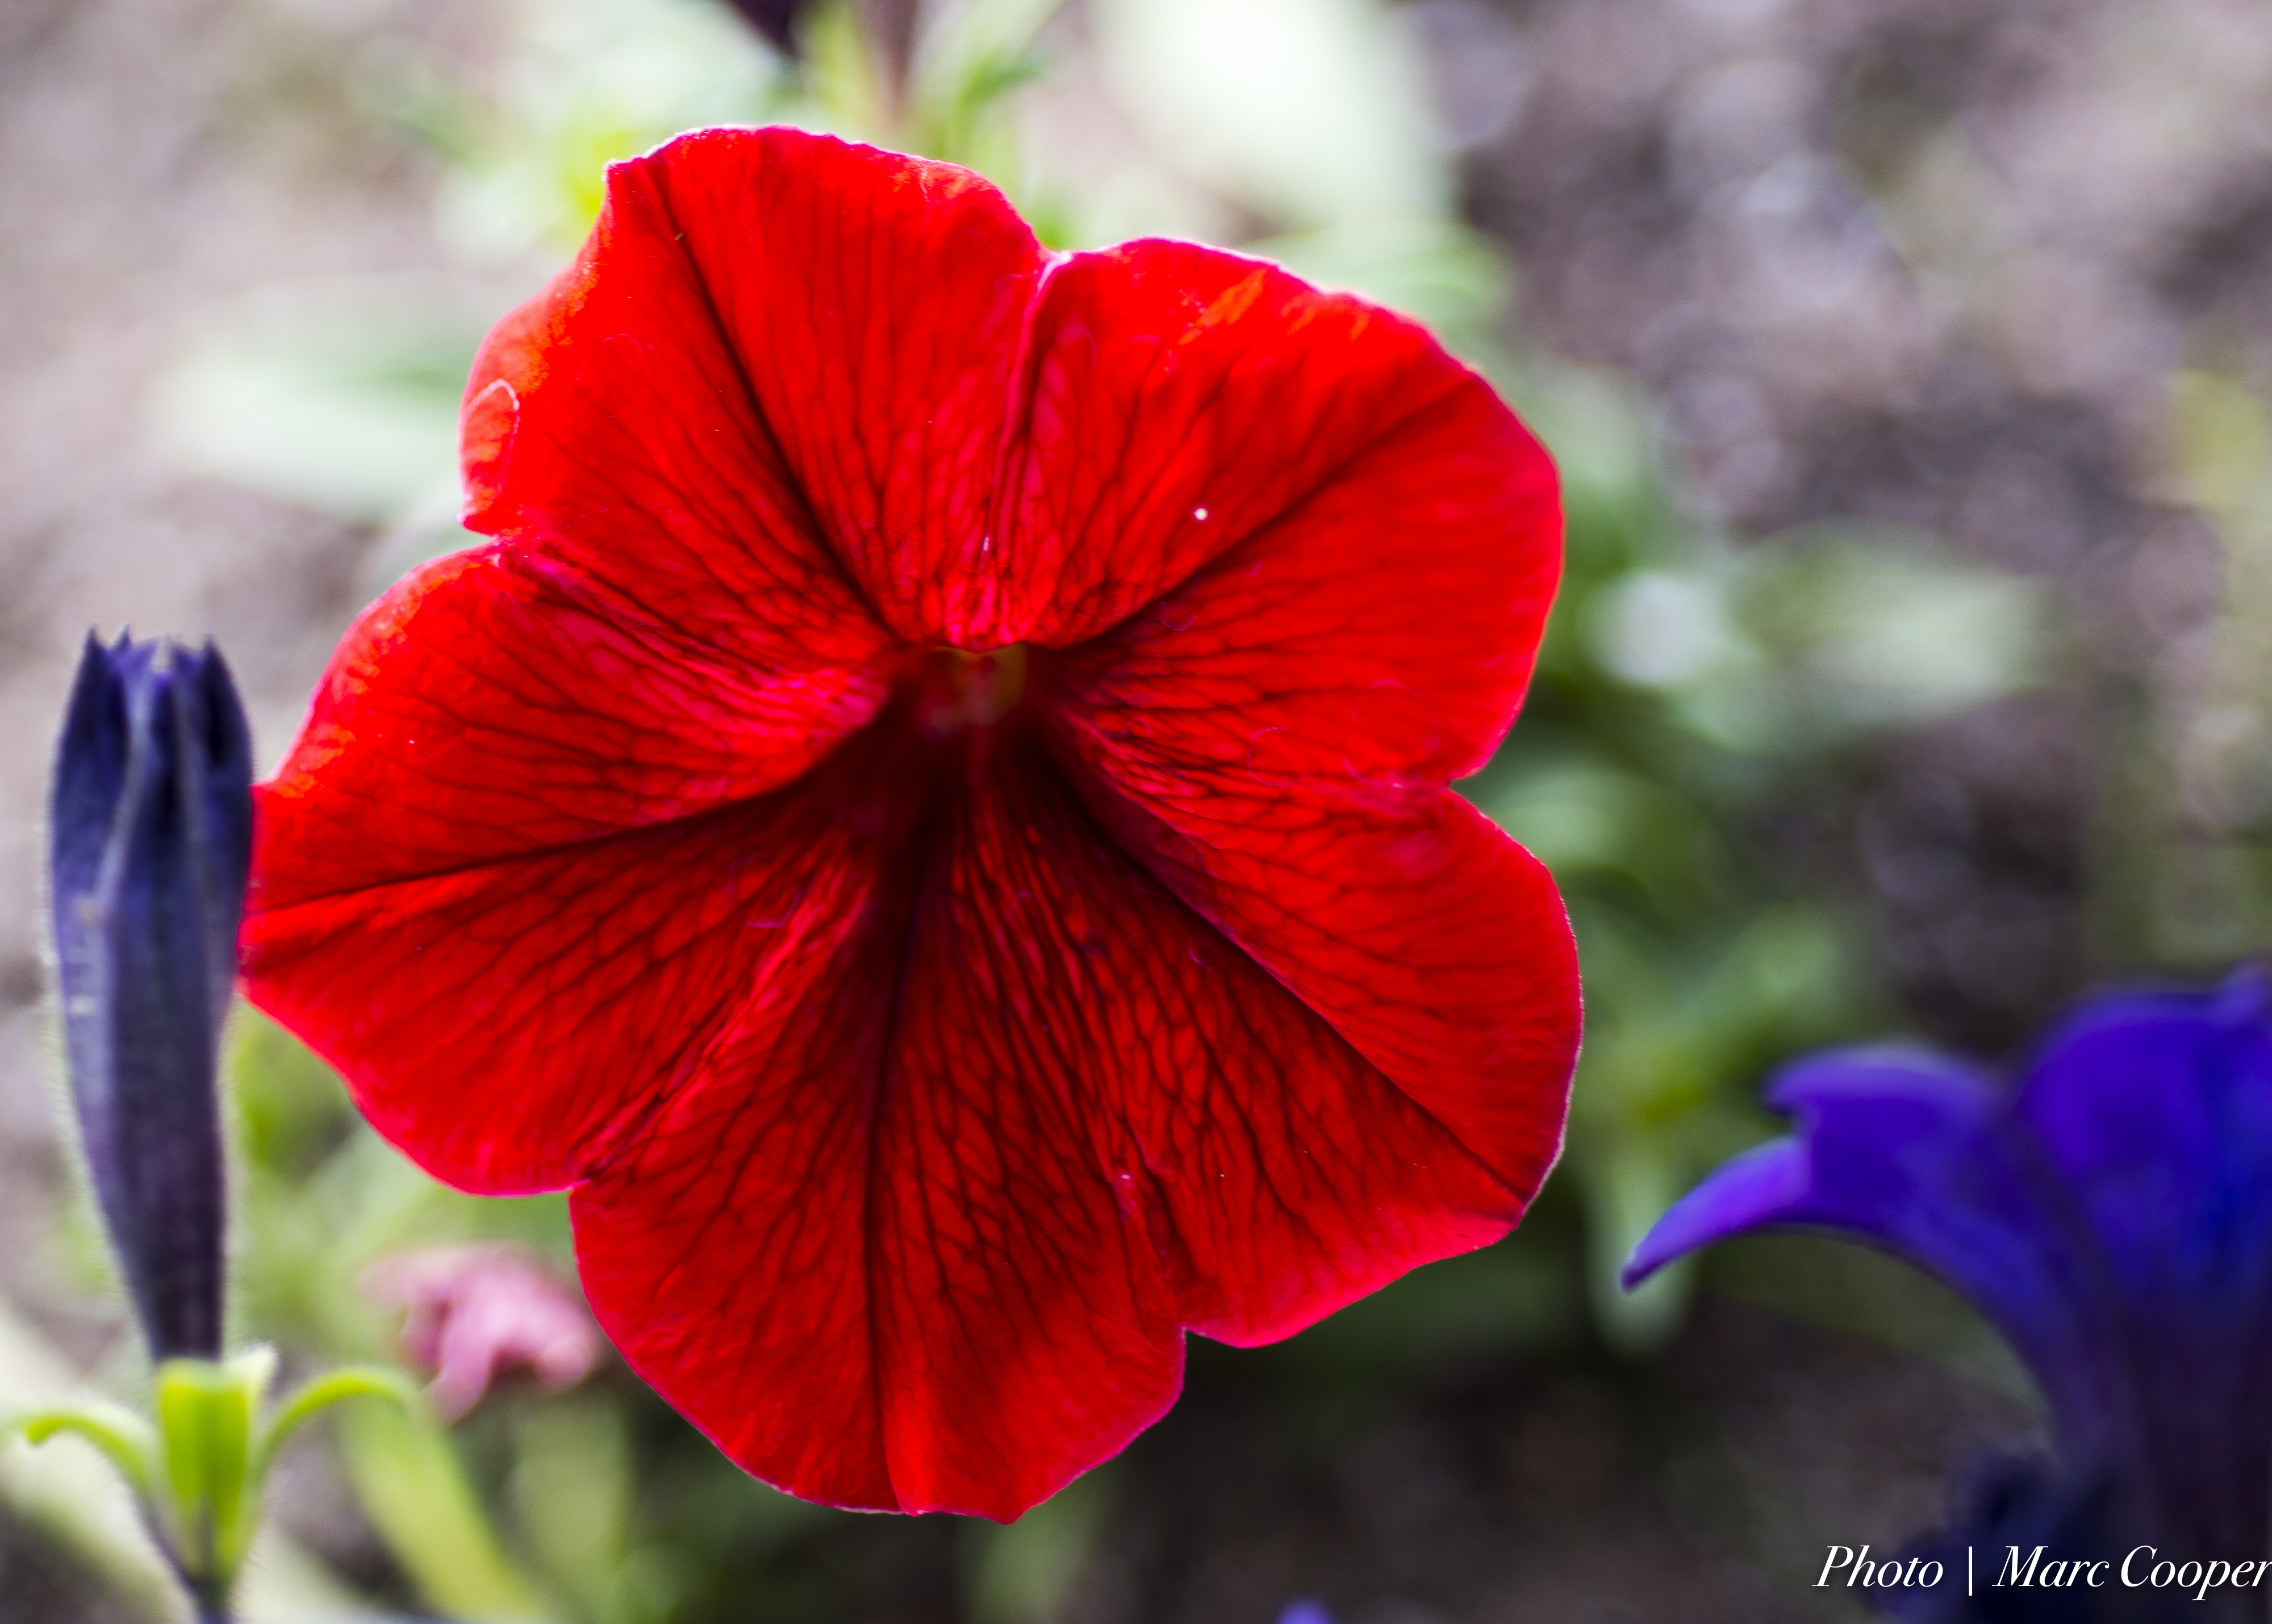
blossom, winter, plant, leaf, flower, petal, red, macro, botany, nikon, garden, flora, flowers, outdoors, hdr, colors, depthoffield, desertflowers, boleh, d810, nikkor60mmmicrof28, palmspringsflowers, macro photography, flowering plant, annual plant, land plant